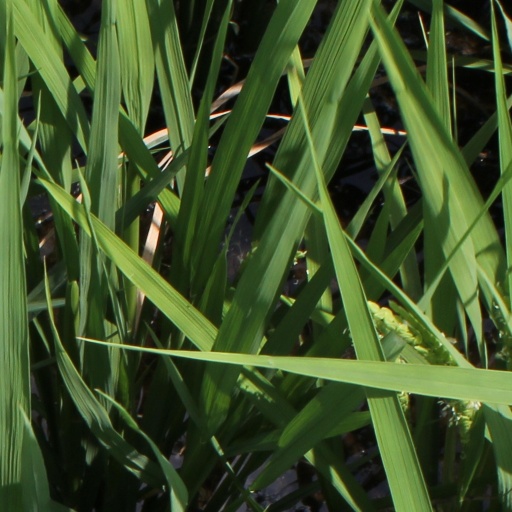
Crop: rice